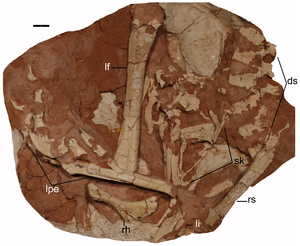
Linhevenator est un genre éteint de dinosaures théropodes de la famille des Troodontidae retrouvé en Mongolie-Intérieure dans des sédiments du Crétacé supérieur. Sa masse est estimée à 23 kilogrammes.